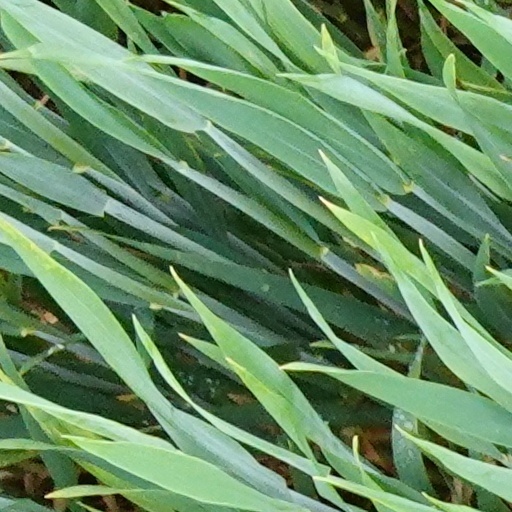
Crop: wheat